Medicine for Melancholy

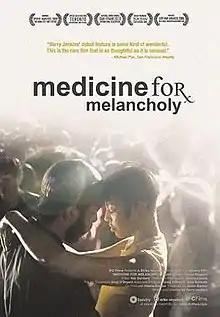
Film poster

Medicine for Melancholy is a 2008 romantic drama film written and directed by Barry Jenkins in his feature directorial debut. The film stars Wyatt Cenac, Tracey Heggins, and Elizabeth Acker.